VLM Airlines

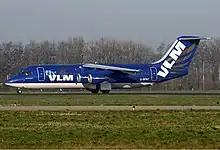
VLM BAe 146-300 in former livery

In early 2014, following the sale of CityJet by Air France to German investor Intro Aviation, the latter decided to "demerge" Cityjet and VLM. VLM would from then on provide aircraft and crews on an ACMI basis.